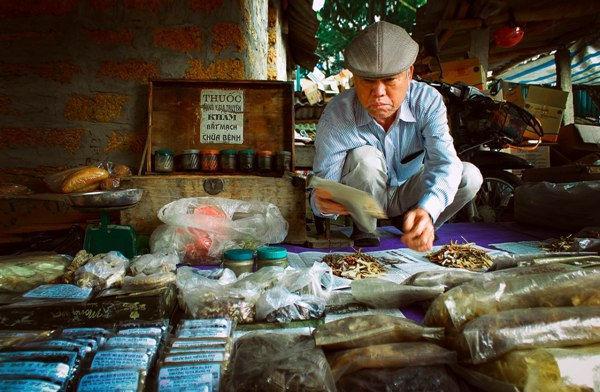
có nhiều gói thuốc xuất hiện ở trước mặt ông cụ